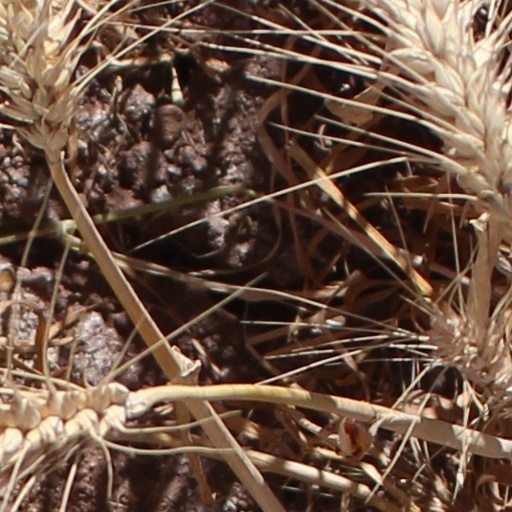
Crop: wheat